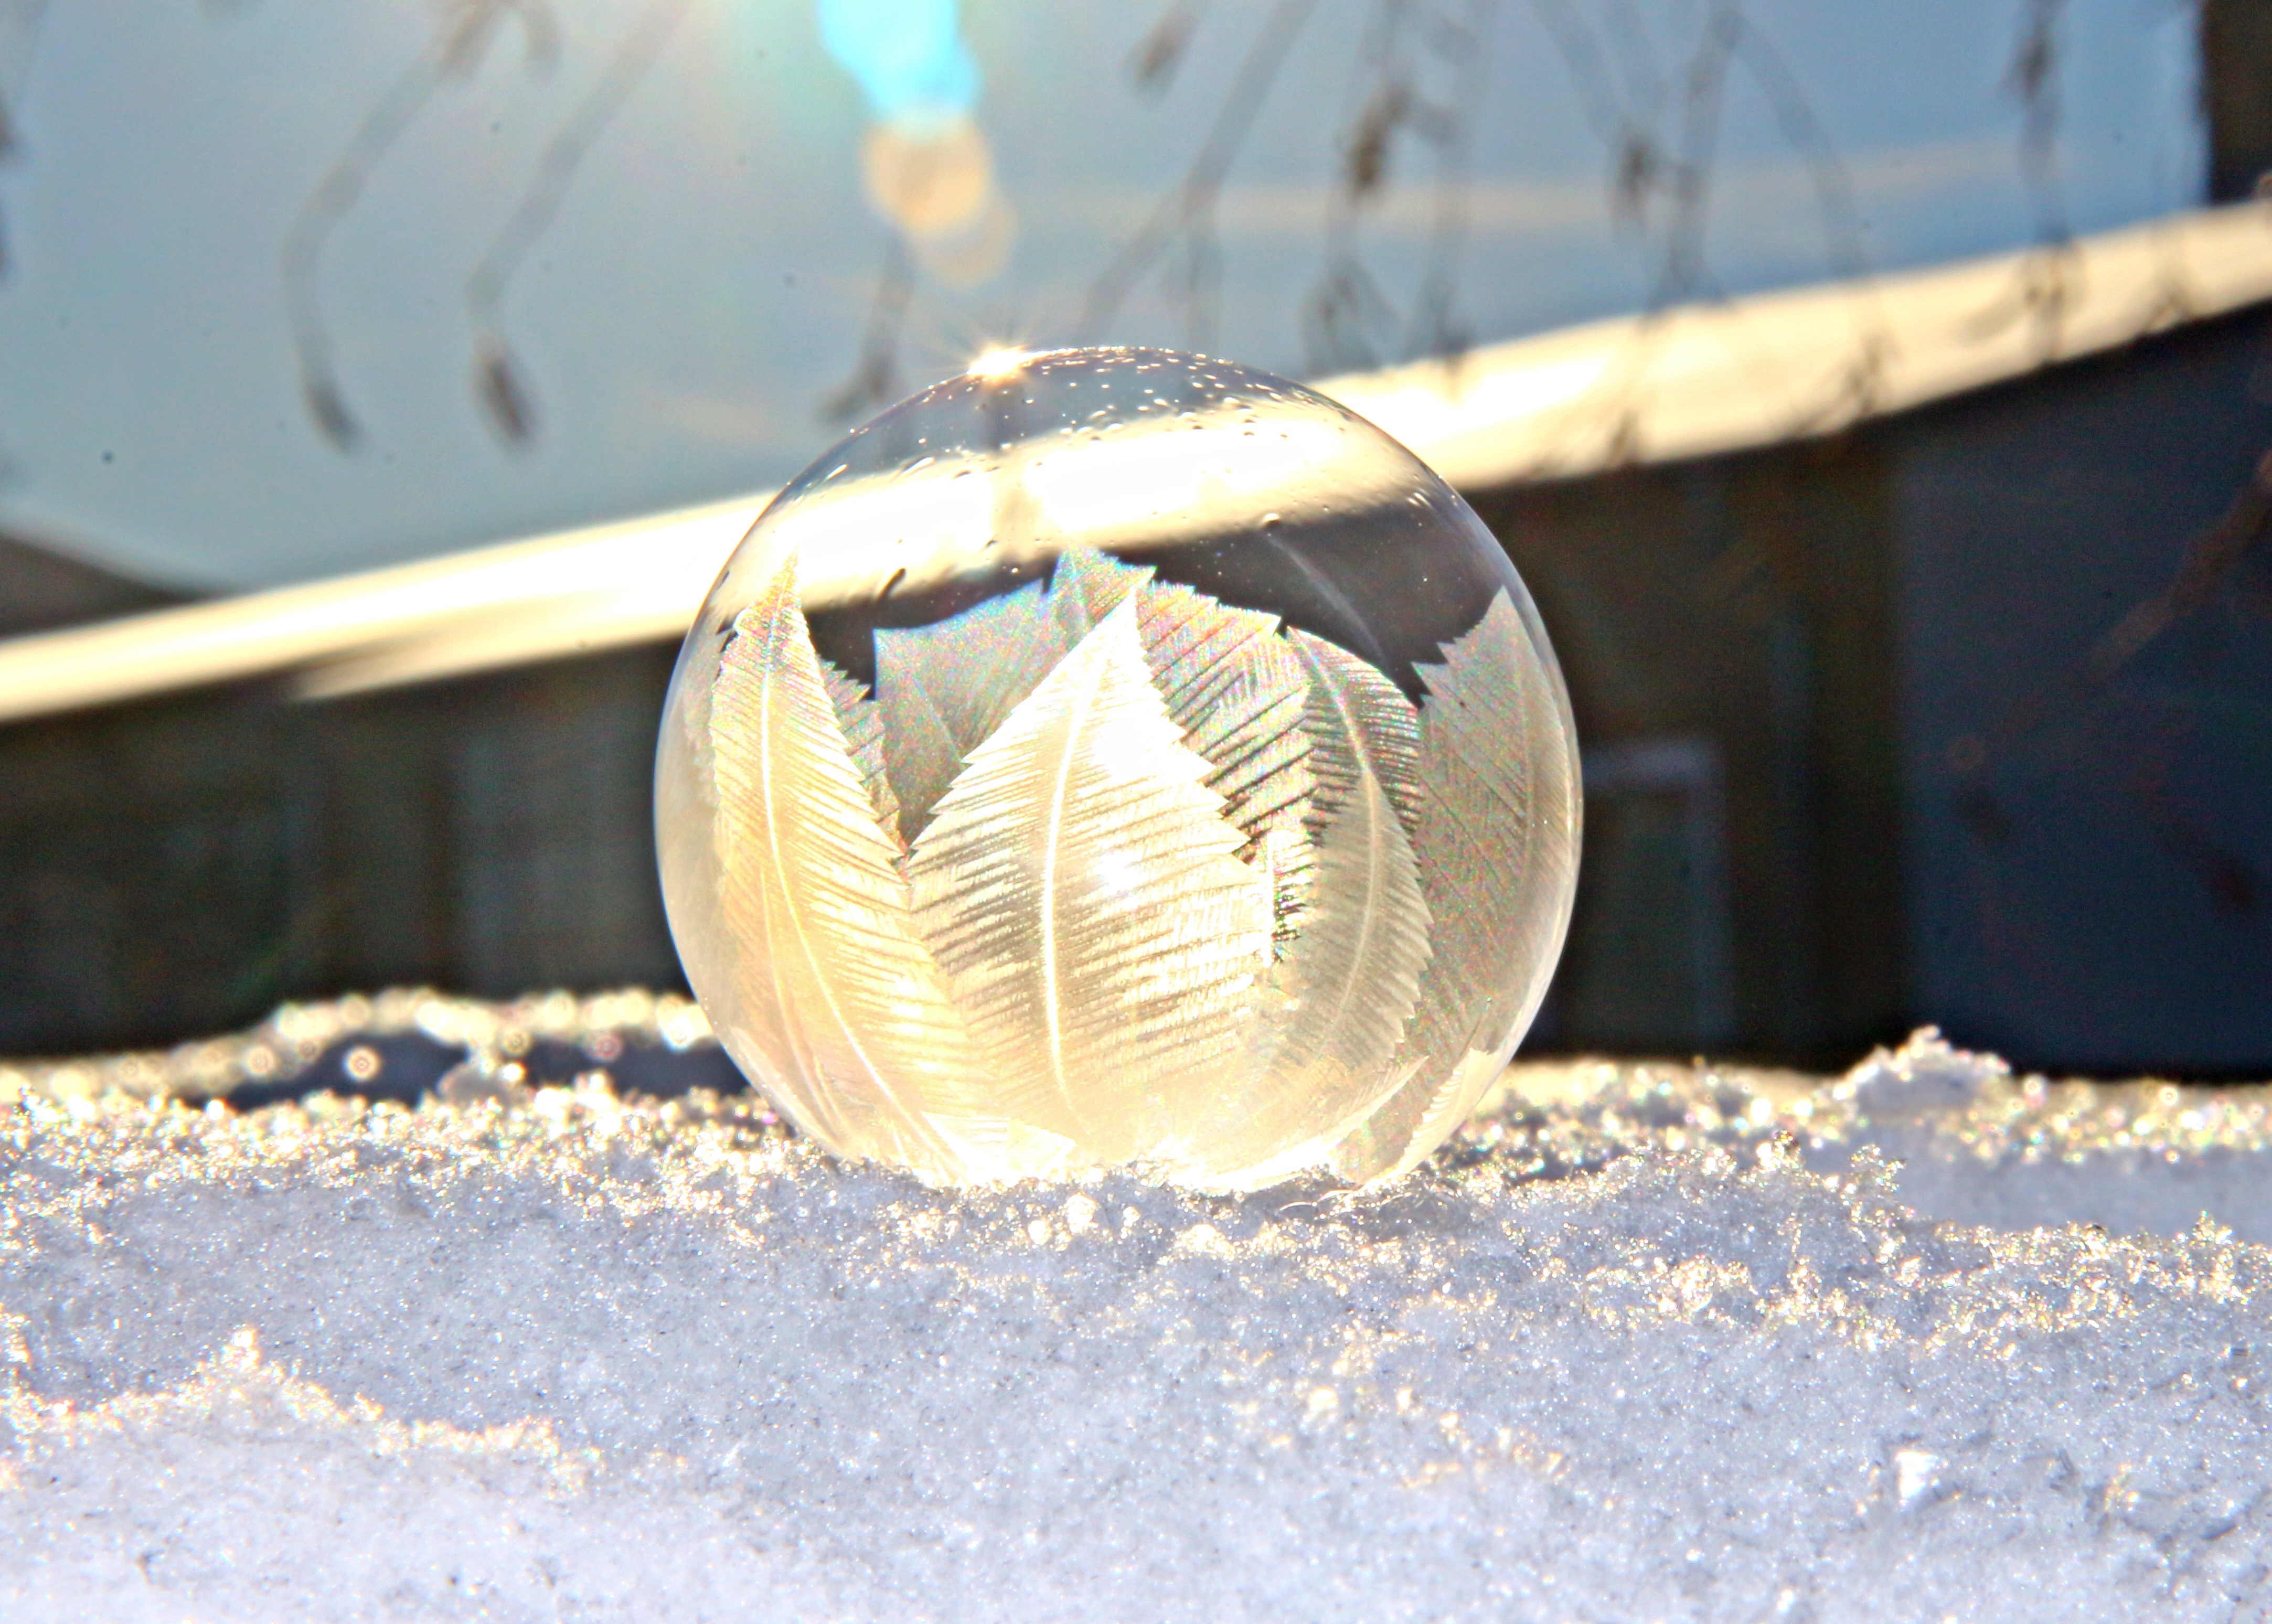
water, snow, cold, winter, wing, light, freeze, frozen, close up, soap bubble, eiskristalle, frozen bubble, frozen ice crystals